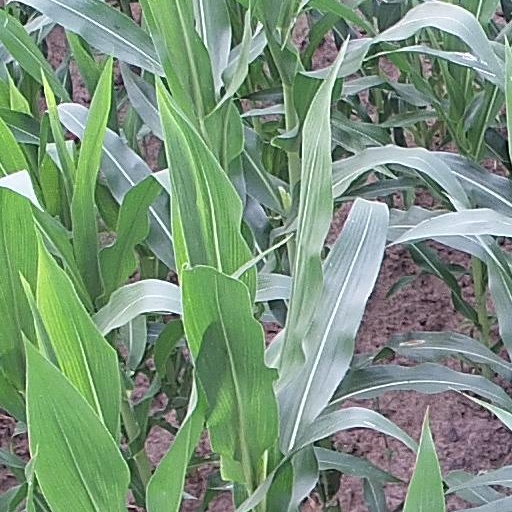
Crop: maize; corn